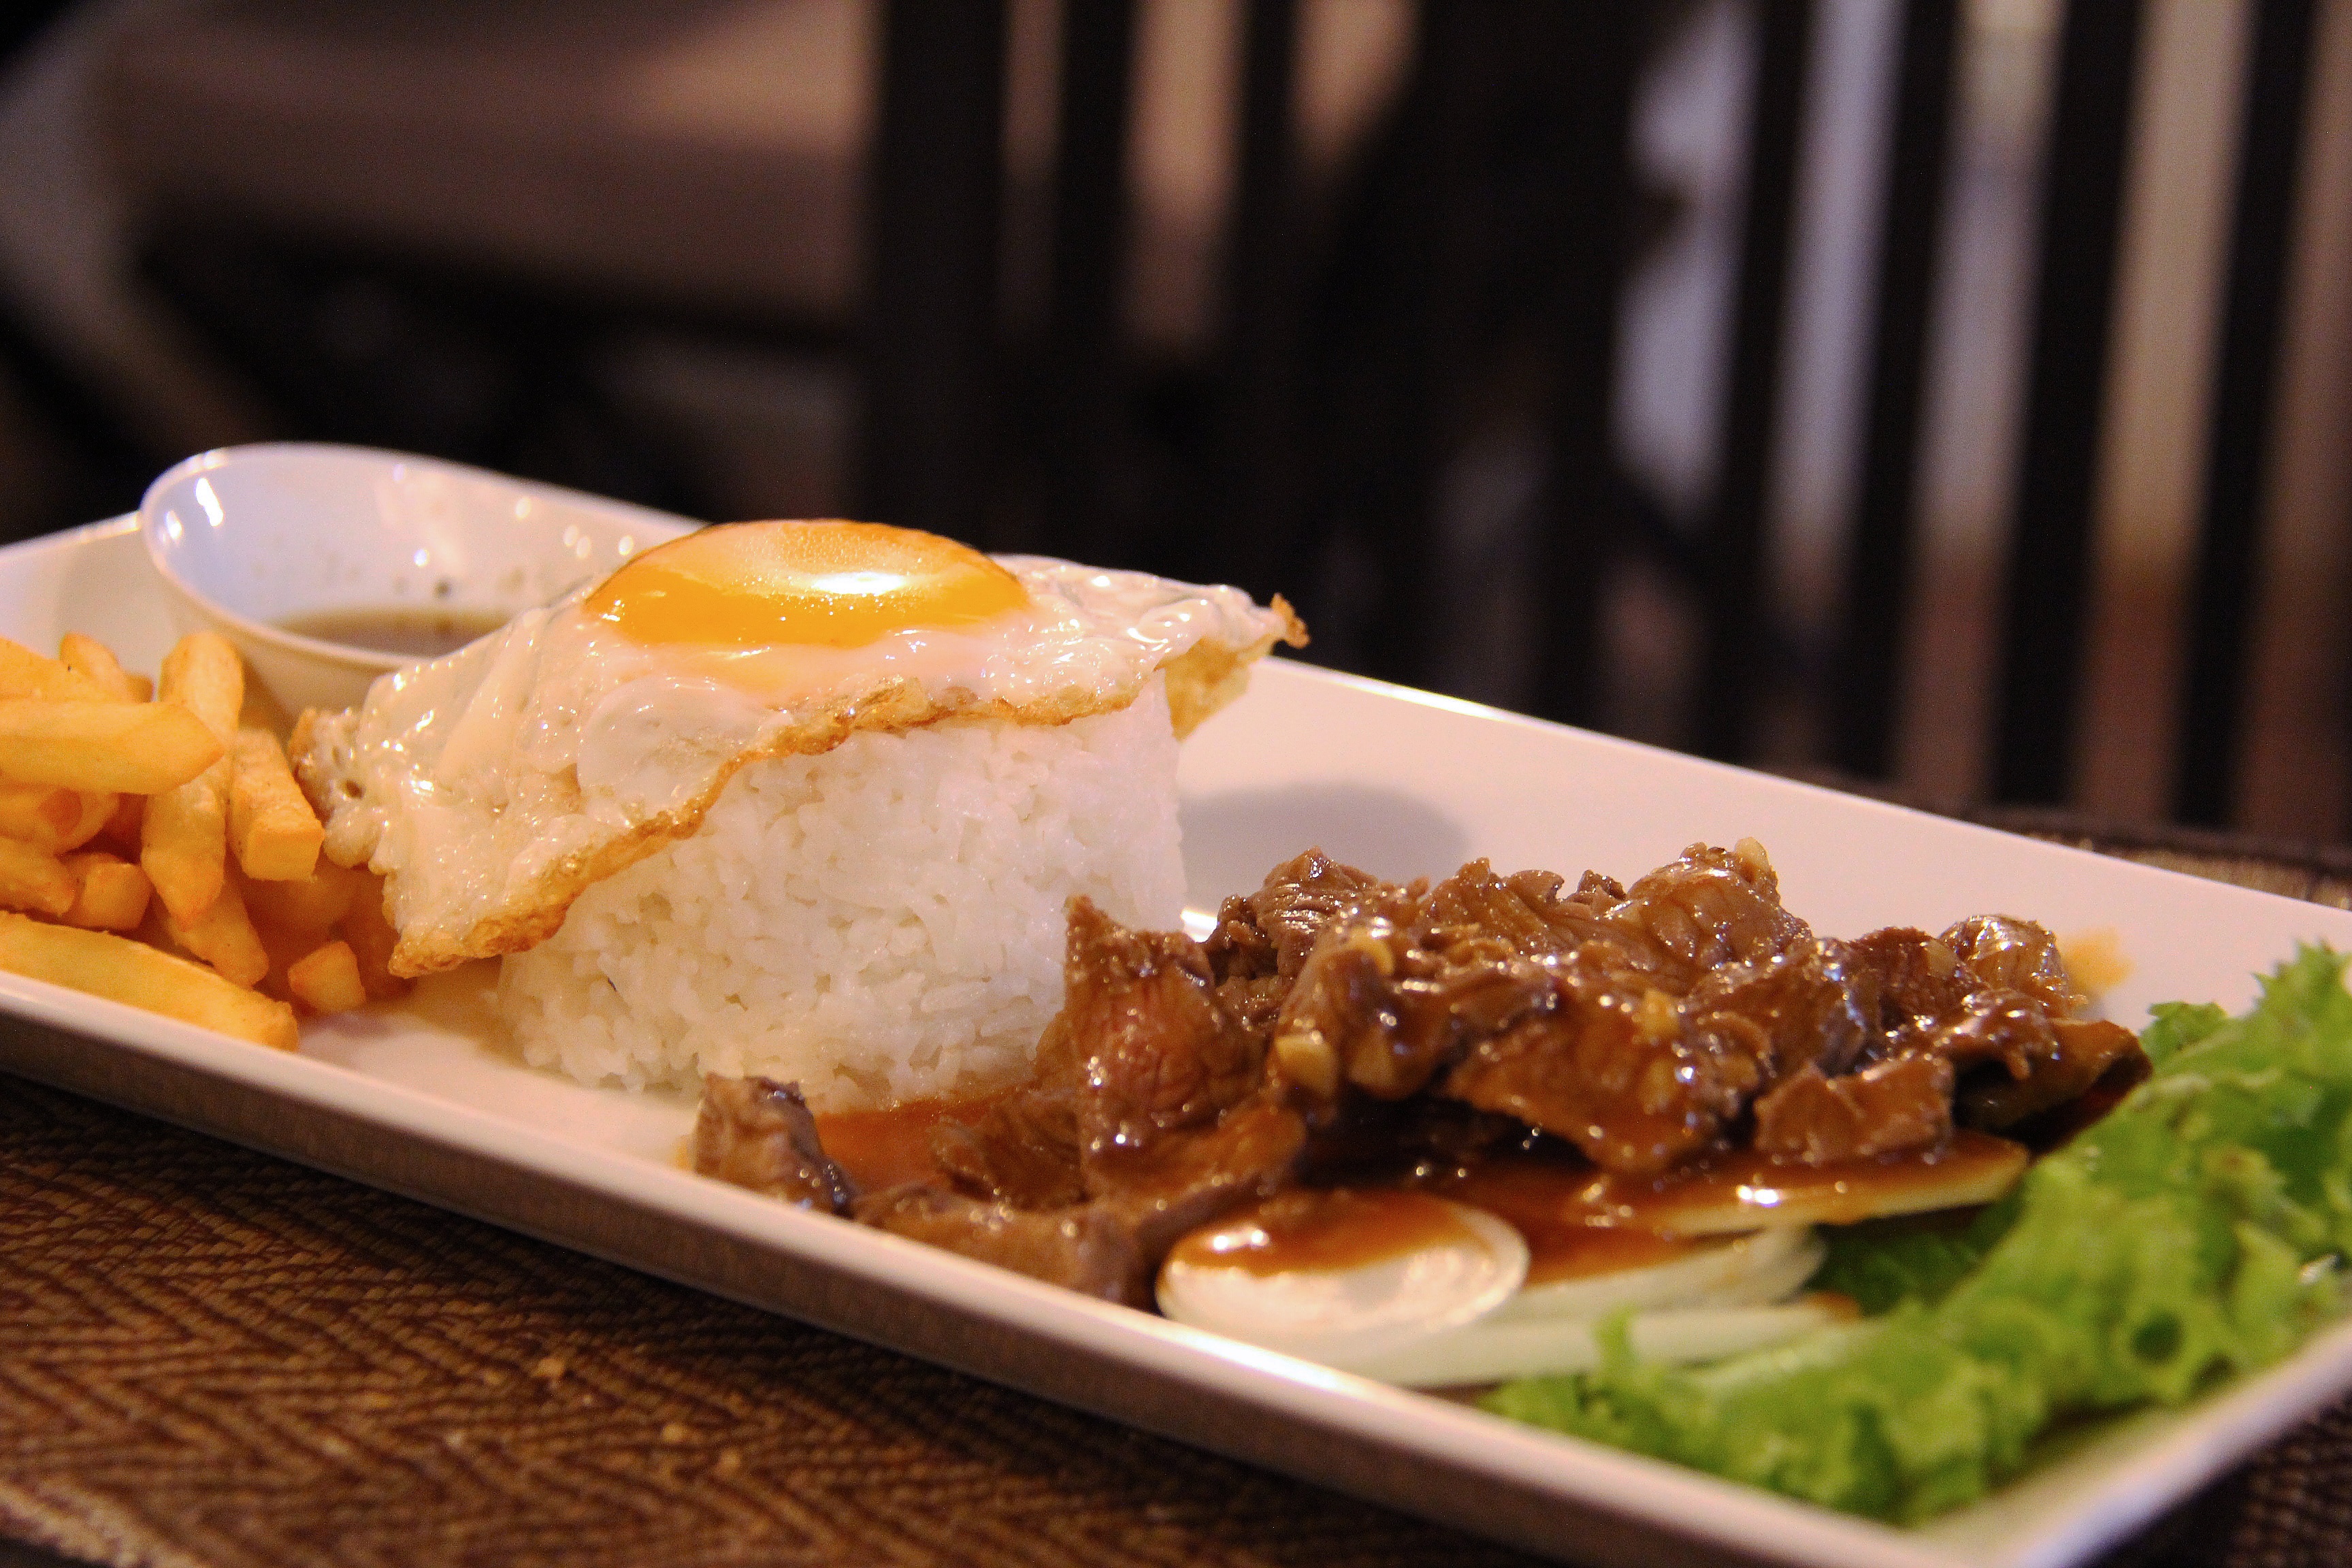
restaurant, dish, meal, food, produce, breakfast, meat, lunch, pork, cuisine, delicious, egg, asian food, fried, dinner, cambodia, western, fries, yummy, siem reap